Johnny Speight

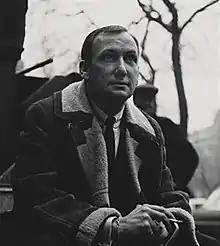
Cropped still by Lewis Morley, 1962

Johnny Speight (2 June 1920 – 5 July 1998) was an English television scriptwriter of many classic British sitcoms.